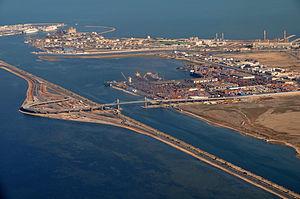
Vue aérienne du port de Radès au nord-est de Tunis. On apperçoit aussi le nouveau pont qui enjambe le lac de Tunis.
Le transport en Tunisie est détenu à près de 70 % par le secteur public. La tutelle de ce secteur est confiée au ministère du Transport qui a pour mission officielle de doter le pays d'un système de transport global, économique et sûr et d'en contrôler le bon fonctionnement en vue d'en faire un facteur de développement économique et social.
La Tunisie, en forme longue la République tunisienne, est un État d'Afrique du Nord bordé au nord et à l'est par la mer Méditerranée, à l'ouest par l'Algérie avec 965 kilomètres de frontière commune et au sud-sud-est par la Libye avec 459 kilomètres de frontière. Sa capitale Tunis est située dans le nord-est du pays, au fond du golfe du même nom. Plus de 30 % de la superficie du territoire est occupée par le désert du Sahara, le reste étant constitué de régions montagneuses et de plaines fertiles.
Radès est une ville de la banlieue sud de Tunis, située à une dizaine de kilomètres de la capitale tunisienne.